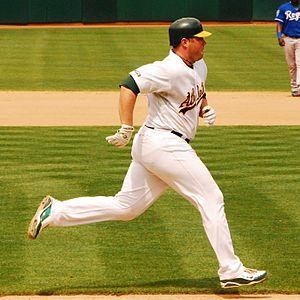
Landon Reed Powell est un ancien joueur des Ligues majeures de baseball ayant joué pour les Athletics d'Oakland de 2009 à 2011.